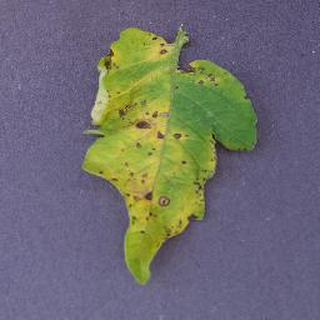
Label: tomato_septoria_leaf_spot